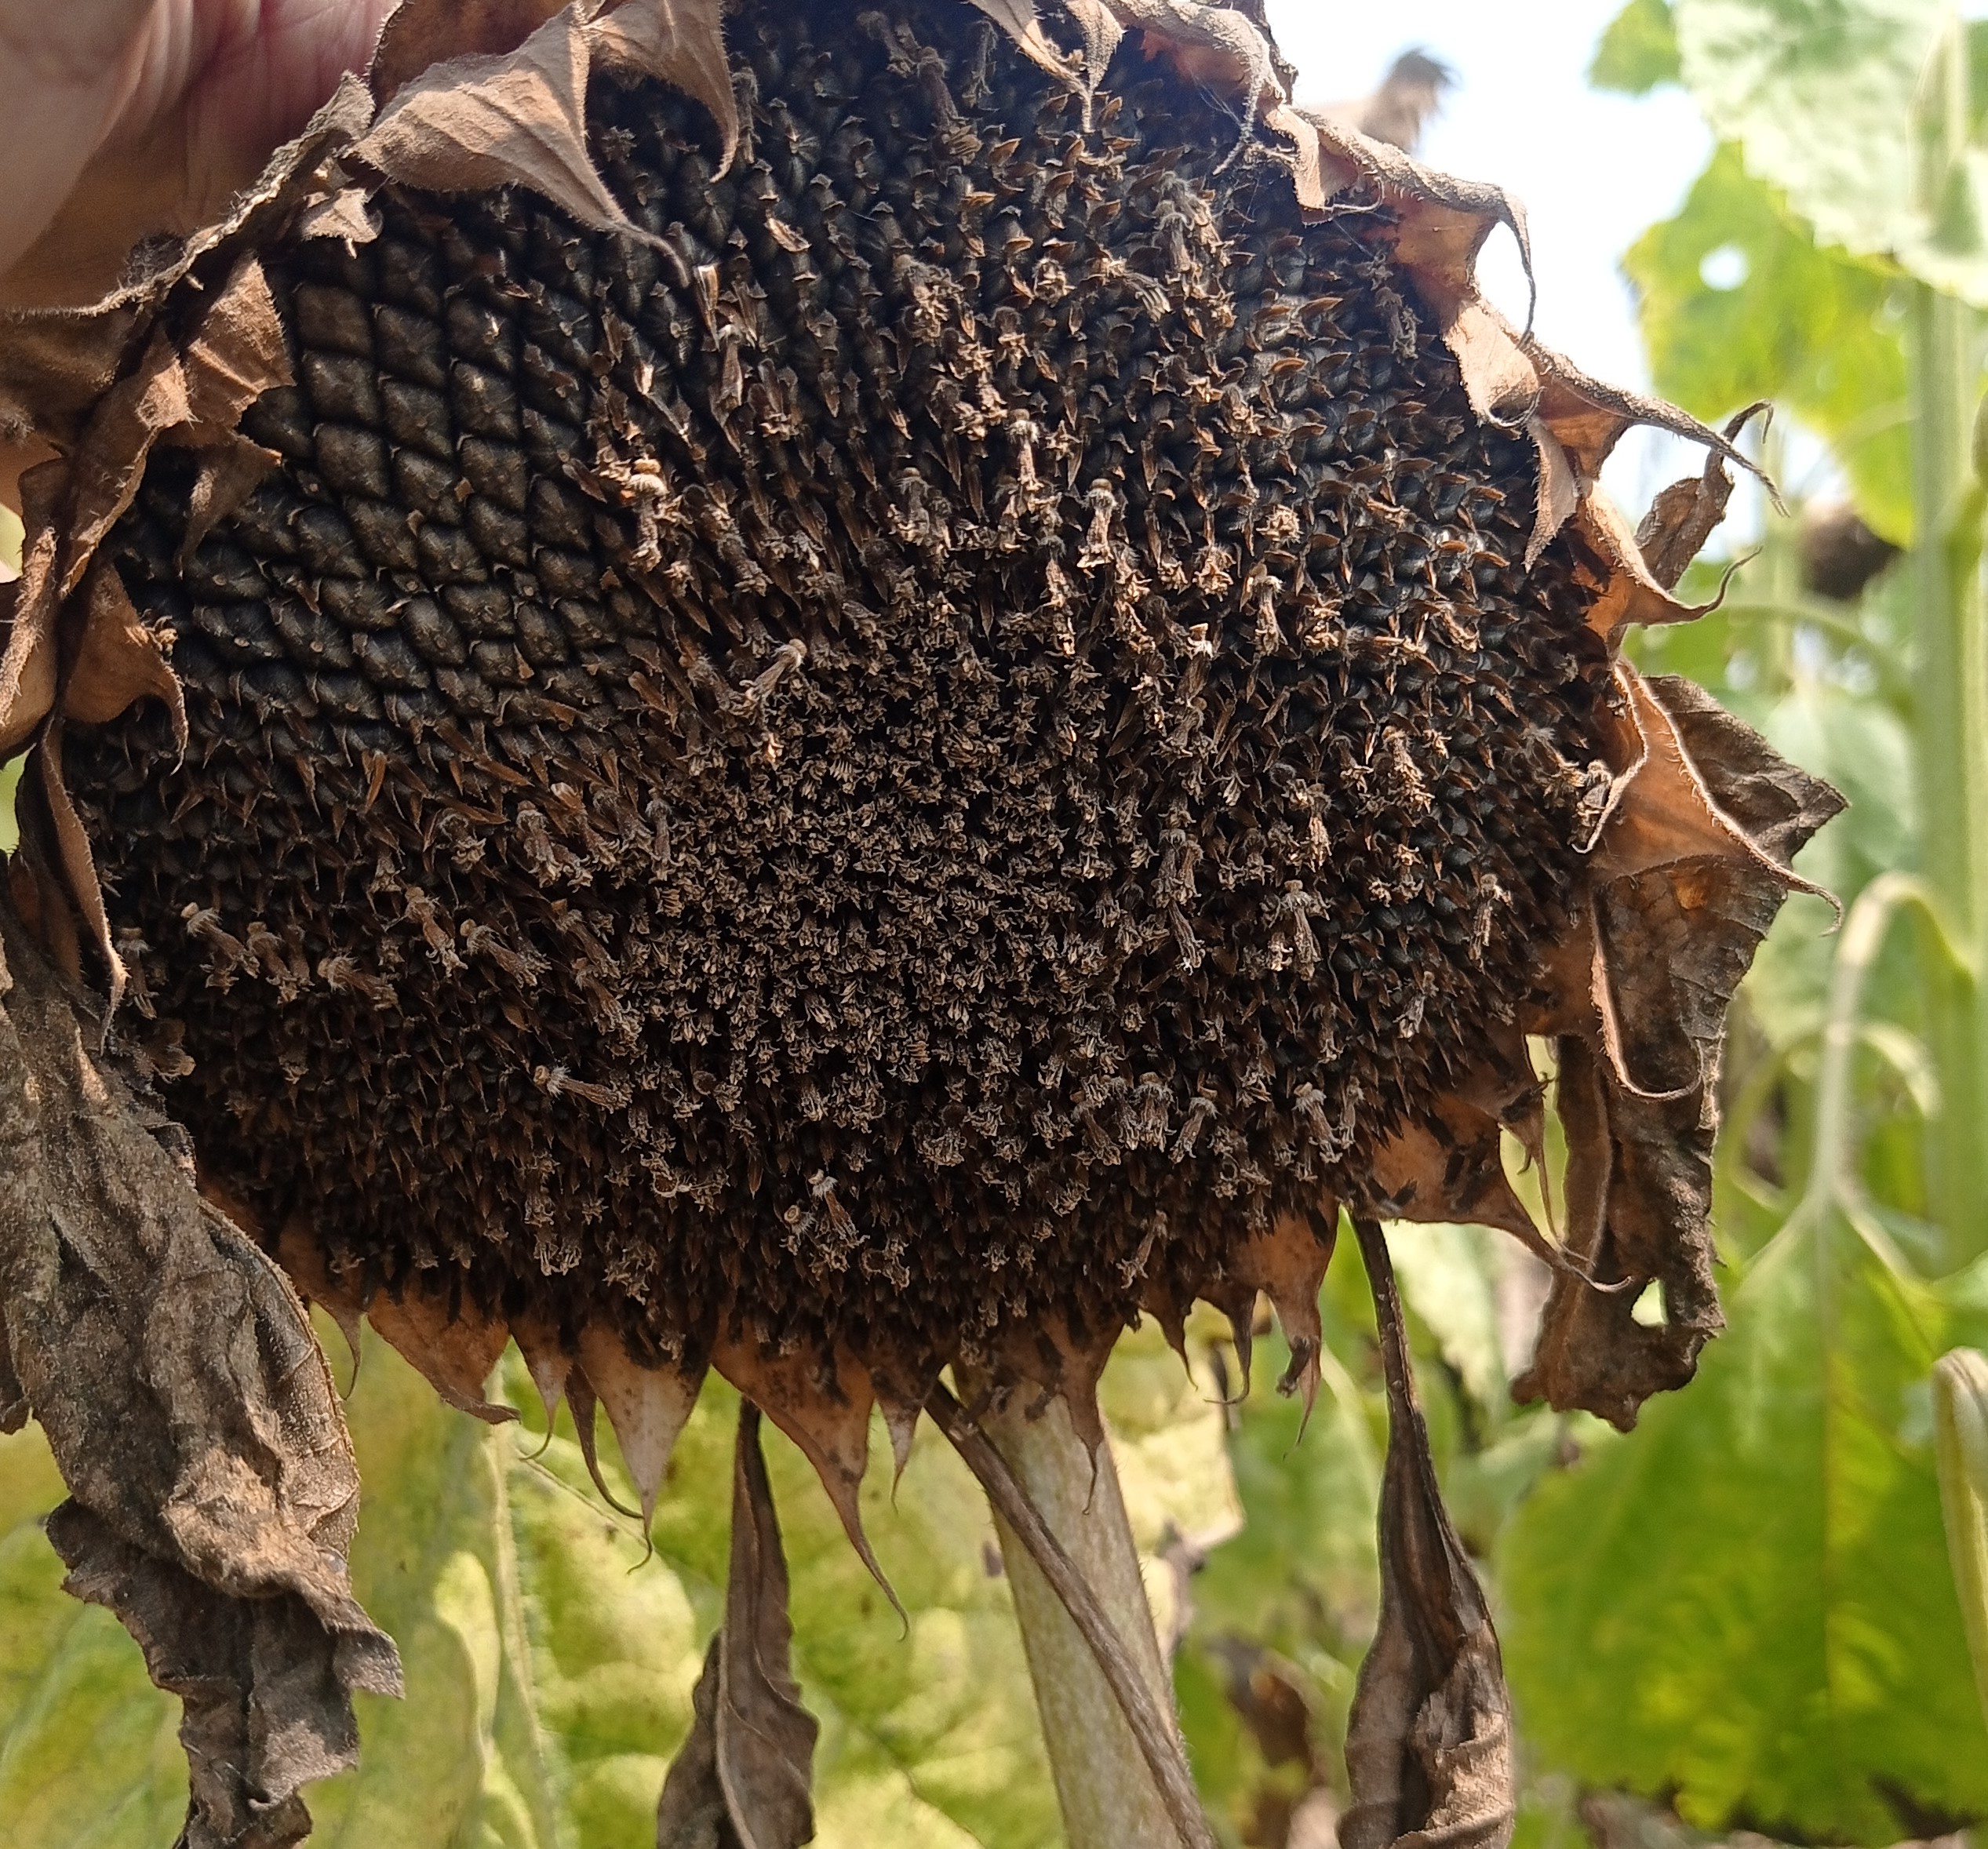
Label: Gray_mold